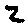
Label: 2